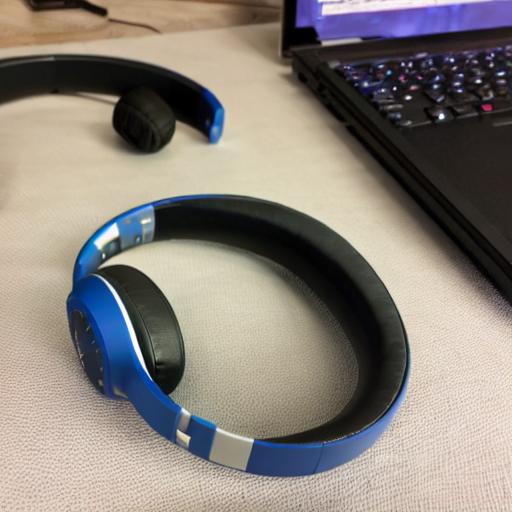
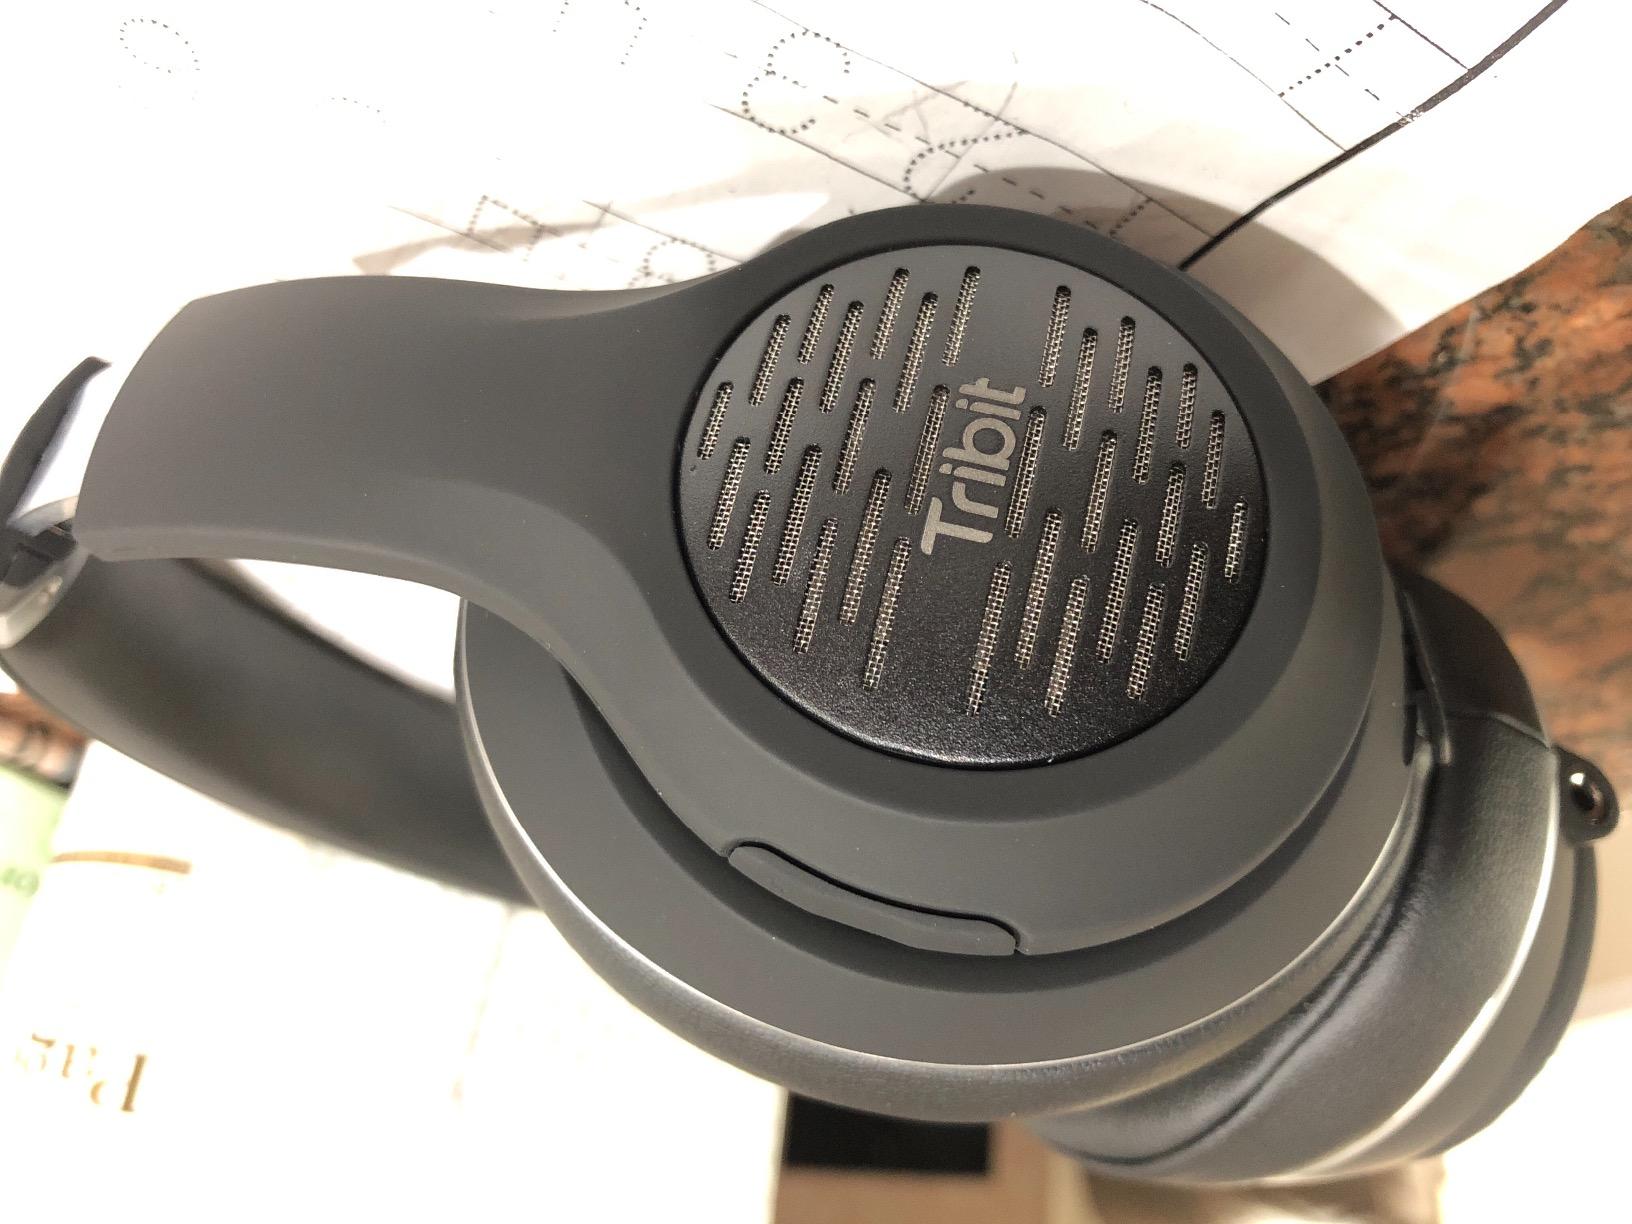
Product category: headphones
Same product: no